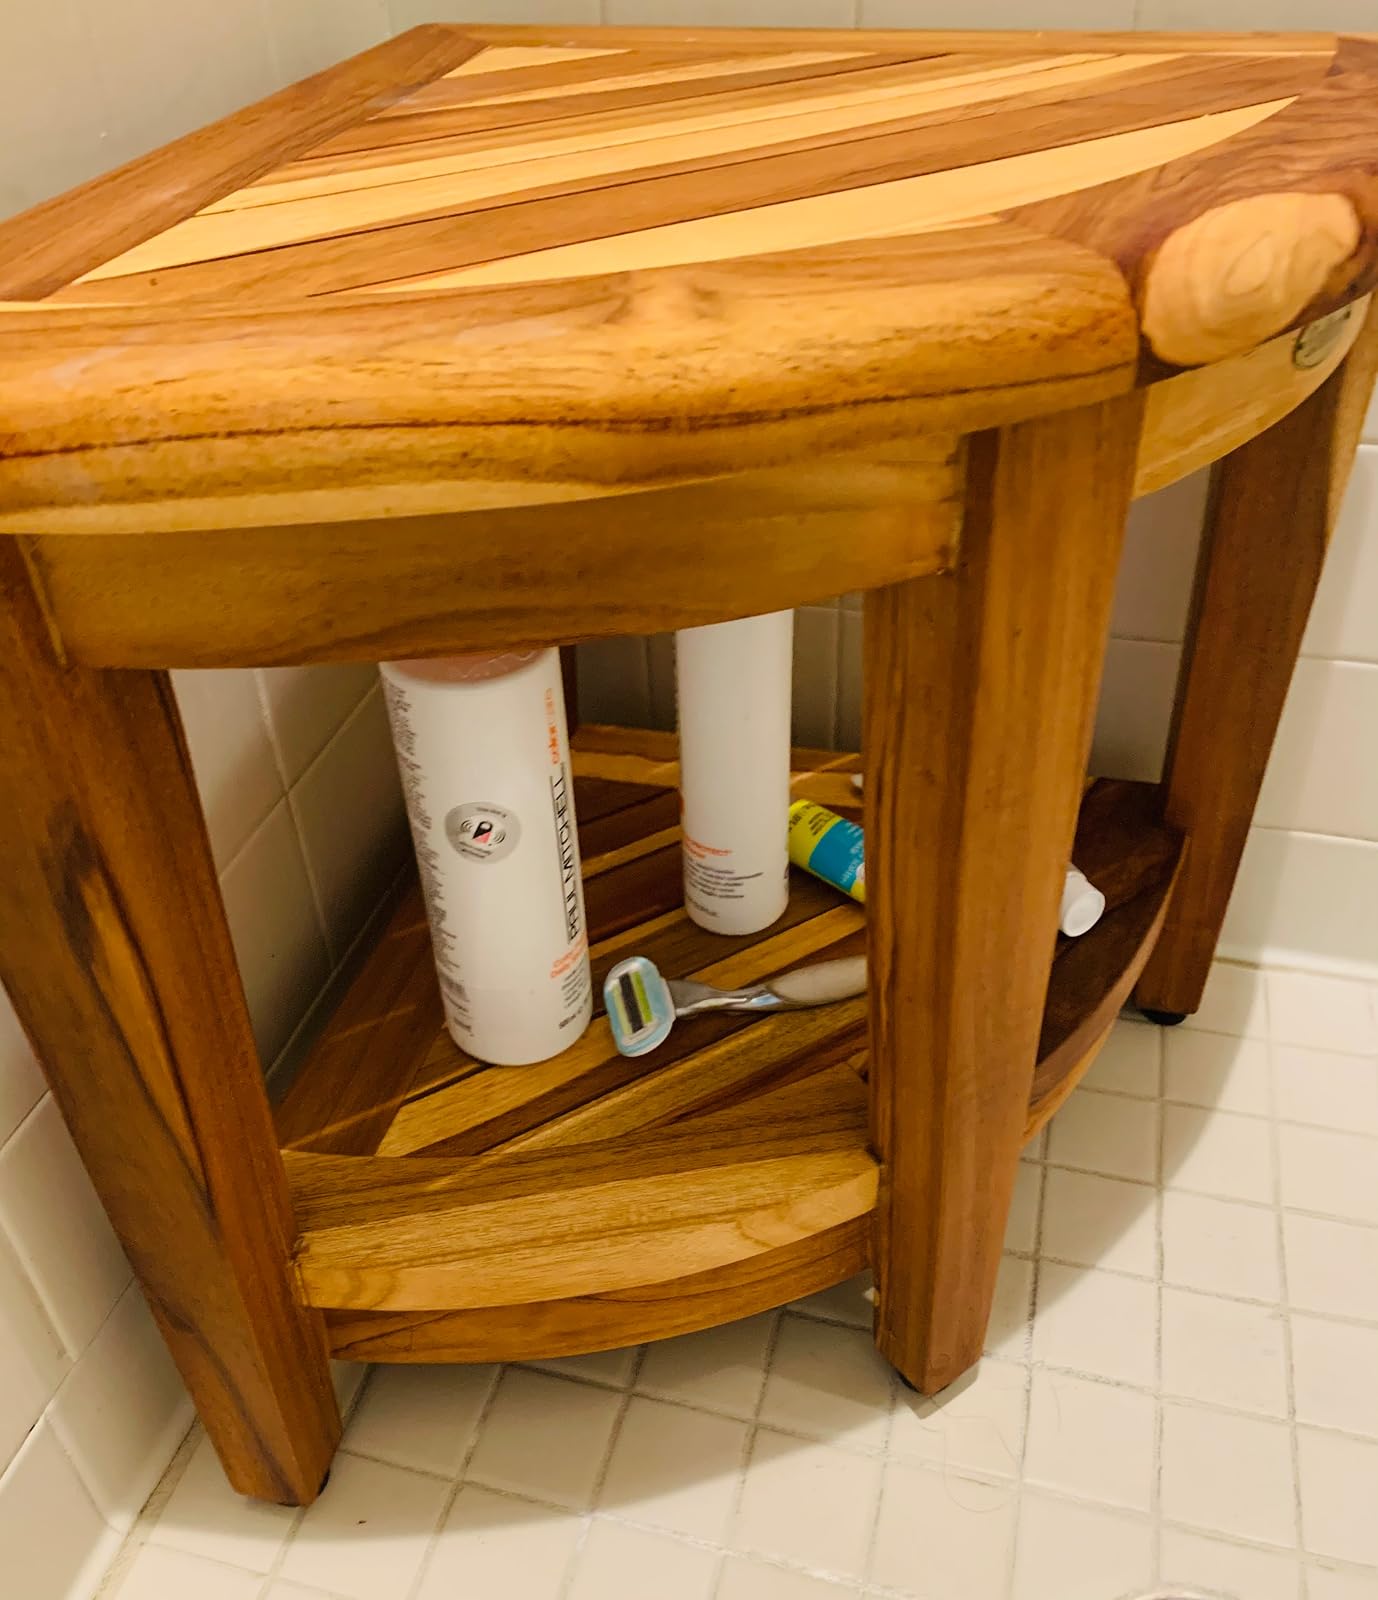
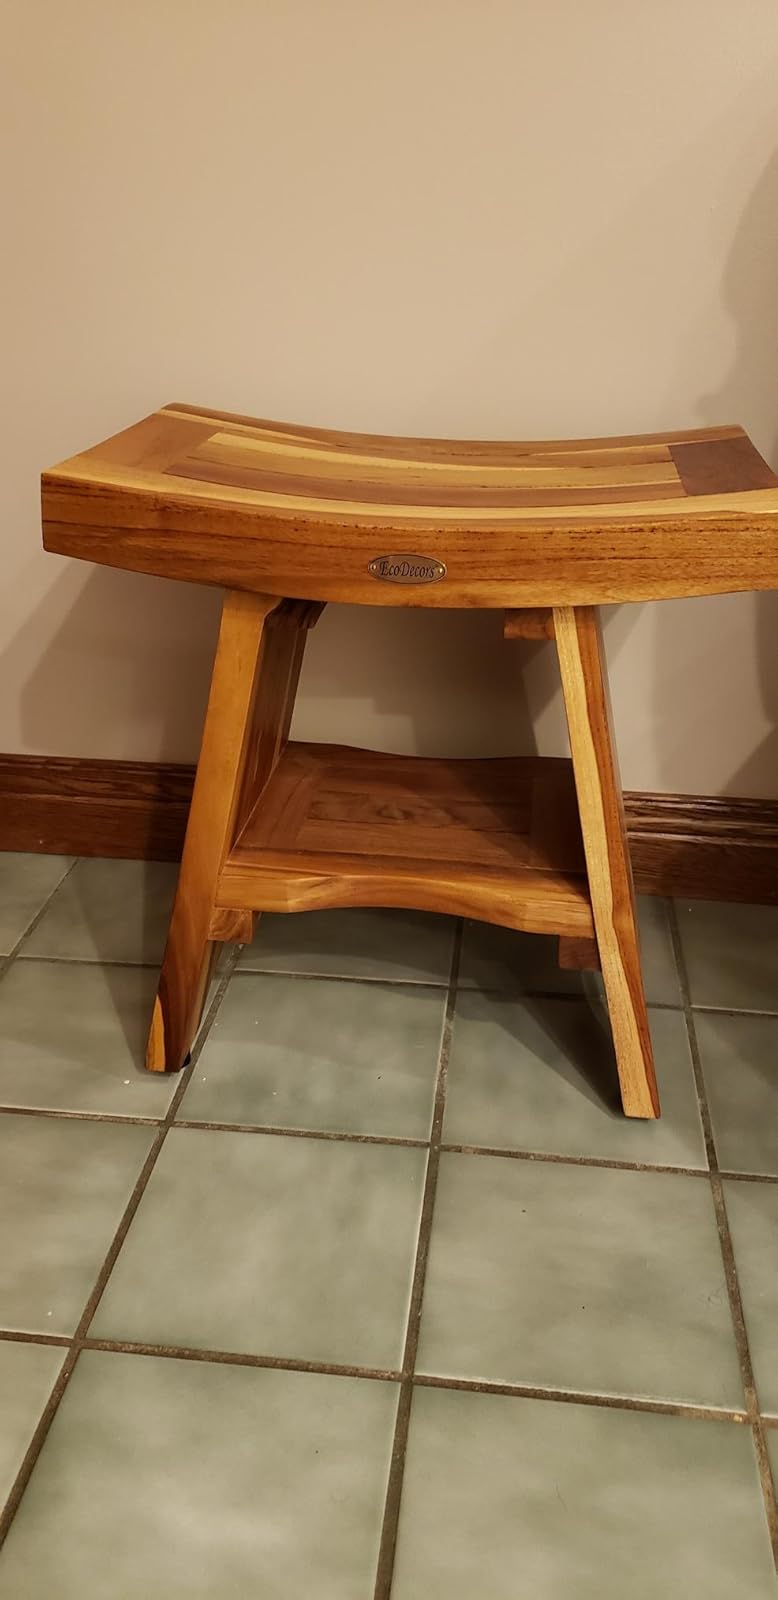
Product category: stool
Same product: no